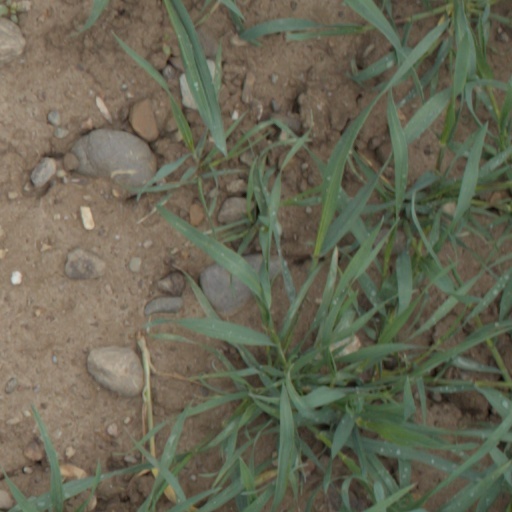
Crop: wheat